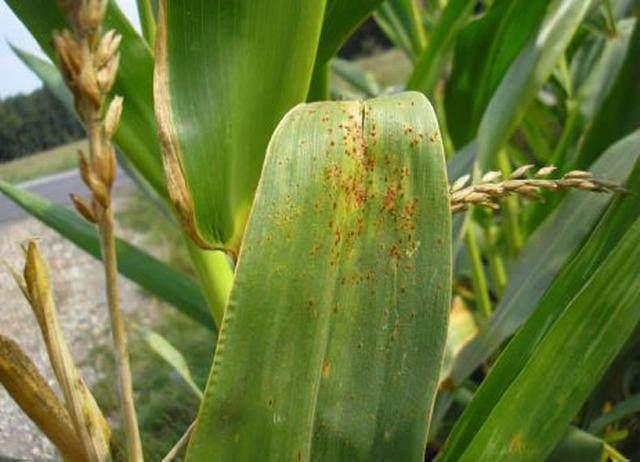
Plant: Corn
Disease: corn rust